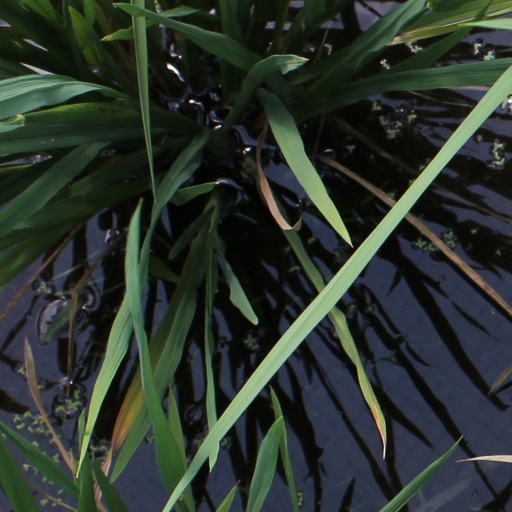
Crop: rice